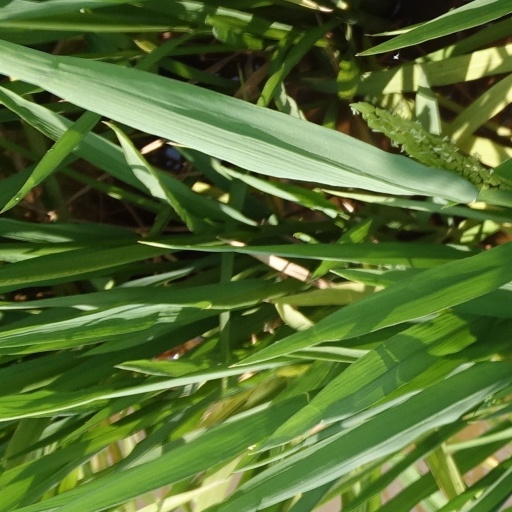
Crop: rice